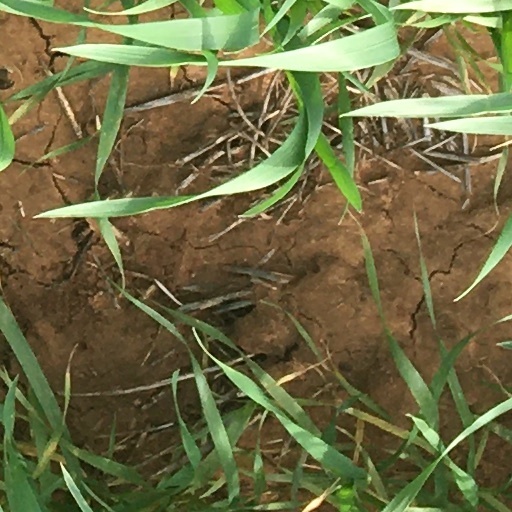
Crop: wheat